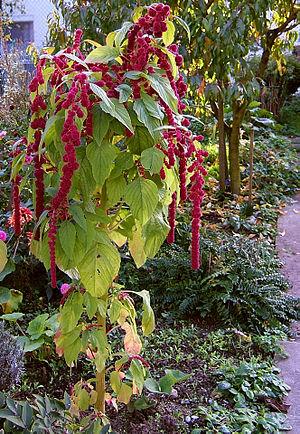
Amarante queue de renard, amarante caudée Lietuvių: Uodeguotasis burnotis